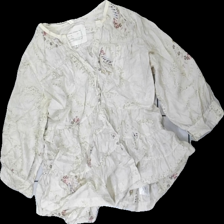
View: front
Type: Blouse
Category: Ladies
Brand: Not in the list
Brand text on label: Vintage Johny Was
Colors: Beige, Purple, Green, Multicolor
Material: 100% silk
Pattern: Floral print
Cut: Regular
Size: S
Season: All
Price range: 50-100
Recommended usage: Reuse